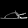
Label: Sandal